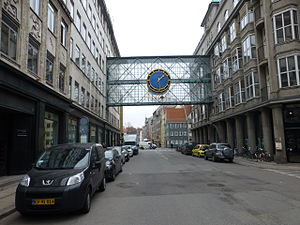
Alf Cock-Clausen / Værker
Gutenberghus, København (tv)(1935)
Alfred "Alf" Cock-Clausen var en dansk arkitekt. Han var søn af arkitekten Ludvig Clausen og far til skøjteløberen Per Cock-Clausen og arkitekten Søren Cock-Clausen. Stilistisk befinder hans bygninger sig i overgangsfasen mellem nyklassicisme og funktionalisme, og mange af hans værker udviser stiltræk fra art deco.